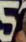
Number: 5